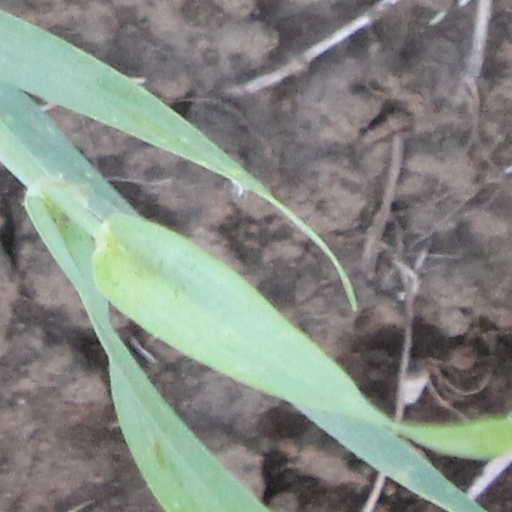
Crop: wheat